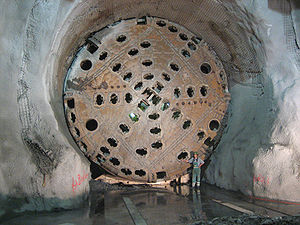
Gotthard-Basistunnelen / Konstruktion
Den første TBM fra Bodio brød den 6. september 2006 igennem ved MFS Faido
Gotthard-Basistunnelen er en jernbanetunnel i Schweiz der blev indviet d. 1. juni 2016 efter 17 års konstruktionsarbejde. Med en længde på 57 km og en total længde på 153,5 km er det den længste tunnel i verden, foran den tidligere rekordindehaver, Seikantunnelen. Projektet består af 2 separate tunnelrør, hver med ét spor. Tunnelen er en del af det schweiziske AlpTransit-projekt, som også omfatter Lötschberg-Basistunnelen mellem kantonerne Bern og Valais. Ligesom ved Lötschberg-tunnelen er motivationen for anlæggelsen at undgå stejle bjergkurver og etablere en direkte rute, egnet til højhastighedstog og tunge godstog. Den forventes at formindske den nuværende rejsetid mellem Zürich og Milano med en time, når den indgår i togtrafikken fra vinterkøreplanens ikrafttræden d. 11. december 2016. De to portaler vil være nær landsbyerne Erstfeld i Kanton Uri og Bodio i Kanton Ticino.